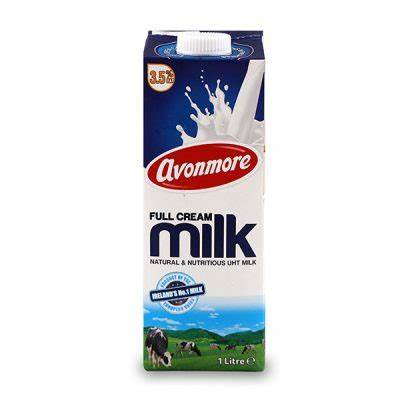
Waste category: cardboard